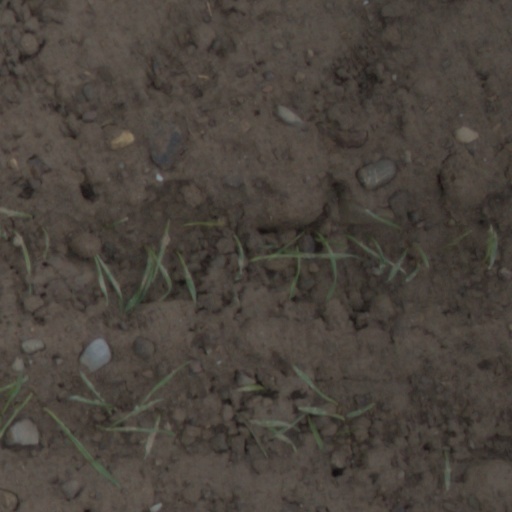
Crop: wheat